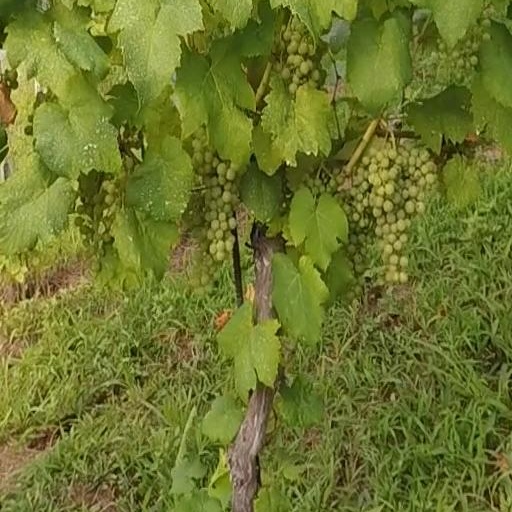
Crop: grape